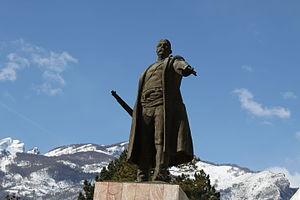
Bajram Curri est un homme politique et un activiste albanais.